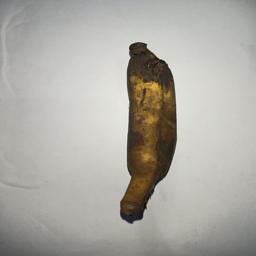
Ripeness: Overripe